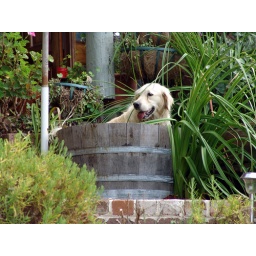
The dog decided to have a bath in some scummy water. Main Ridge Estate, Mornington Peninsular, Victoria. (2008)